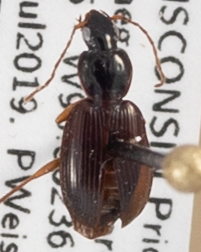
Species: Agonum retractum
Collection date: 2019-07-09
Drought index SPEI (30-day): -0.32
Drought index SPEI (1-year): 1.69
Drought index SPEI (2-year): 0.9